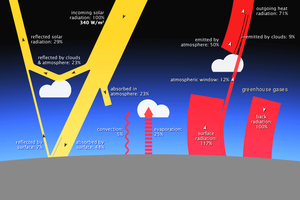
Strålingspåvirkning
Jordens energi-budget
Strålingspåvirkning eller eng. Radiative forcing er et mål for en naturlig eller menneskeskabt faktors påvirkning af klimaet. Strålingspåvirkningen er defineret som ændringen af netto-irradiansen ved tropopausen. Netto-irradiansen er forskellen mellem den indgående solstråling og den udgående varmestråling fra Jorden målt i W/m².